Describe the emotion expressed in this image:  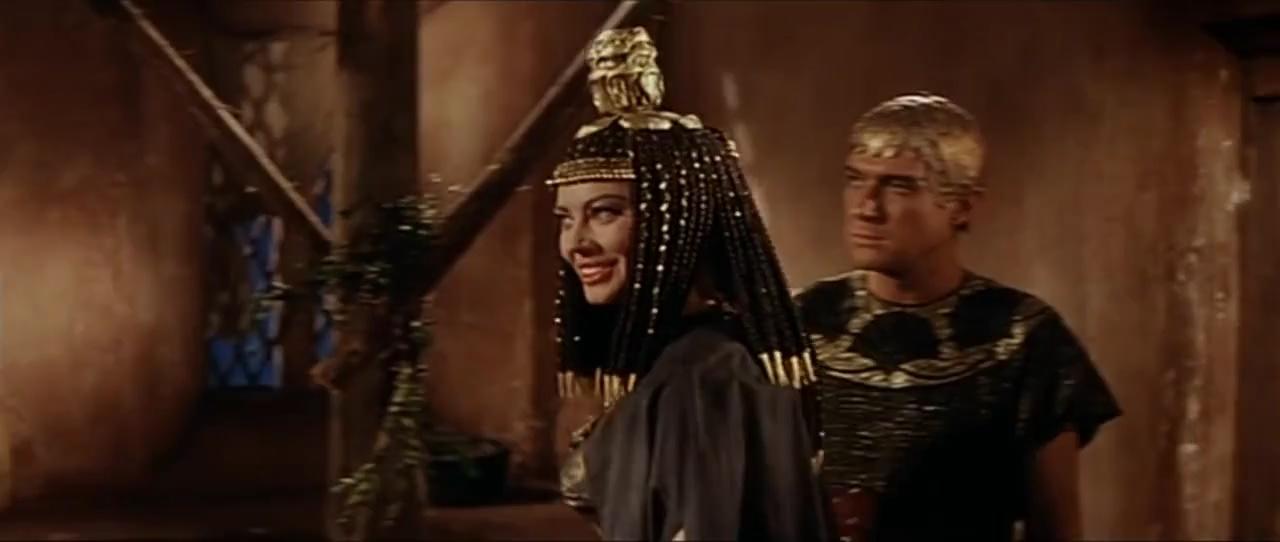
This person displays Suffering, valence and arousal with high intensity.